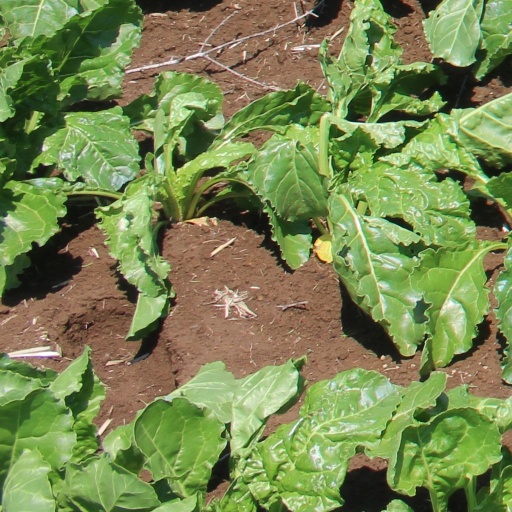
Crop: sugar beet